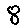
Label: 8